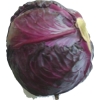
Label: red_cabbage